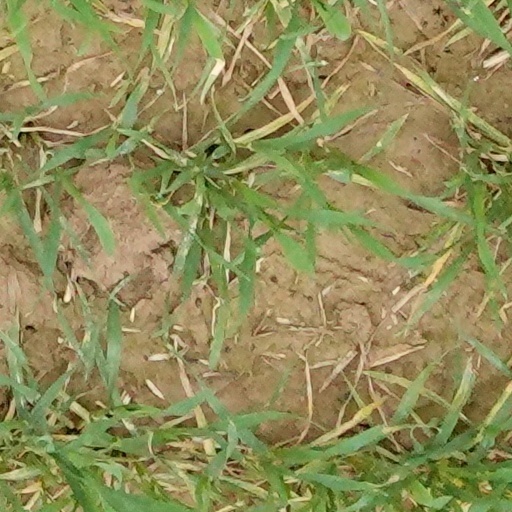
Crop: wheat